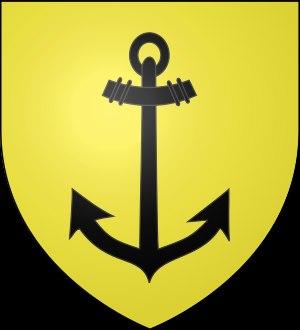
Igé est une commune française située dans le département de Saône-et-Loire en région Bourgogne-Franche-Comté.